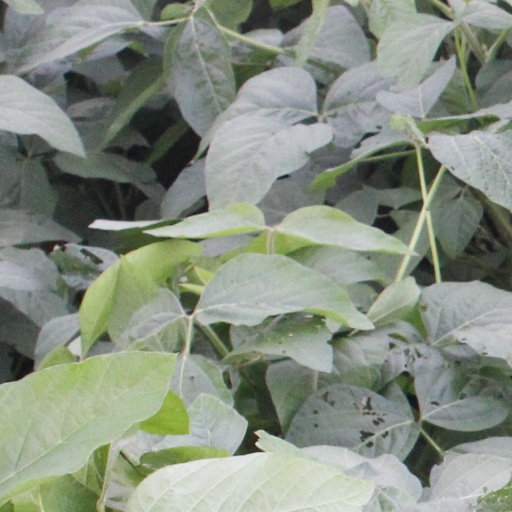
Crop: soybean